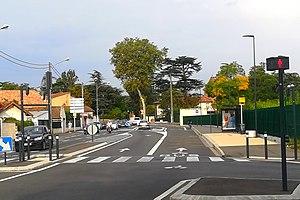
L'arrêt Tissié de la ligne de bus Linéo 3 dans le quartier de Lardenne à Toulouse. Occitan